Eddie Obeng

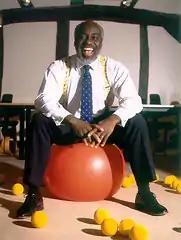

Edward David Asihene Obeng (born 1959) is a British organisational theorist, educator, and author, who serves as a professor at Henley Business School and Hult International Business School's Ashridge Executive Education. Obeng founded Pentacle (The Virtual Business School) and serves as its executive director. Obeng has been described variously as "a leading revolutionary" and "an agent provocateur" by the Financial Times, and by Abbey National as their "secret weapon".